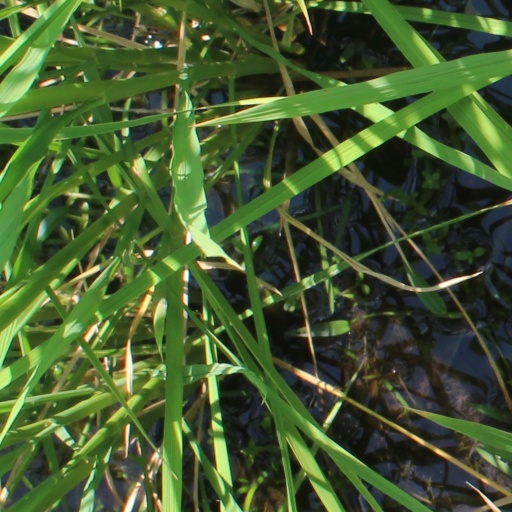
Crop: rice